William Renwick Smedberg Jr.

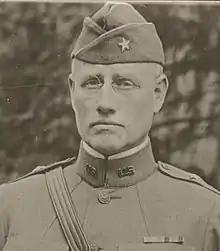
1919 U.S. Army photo of Smedberg as commander of the 63rd Infantry Brigade

William Renwick Smedberg Jr. (January 3, 1871 – October 9, 1942) was a career officer in the United States Army. A veteran of the Spanish–American War, Philippine–American War, and World War I, he attained the rank of brigadier general and was most notable for his command of the 305th Infantry Regiment, 153rd Infantry Brigade, 63rd Infantry Brigade, Military District of Arizona, 8th Cavalry Regiment, and 2nd Cavalry Brigade.